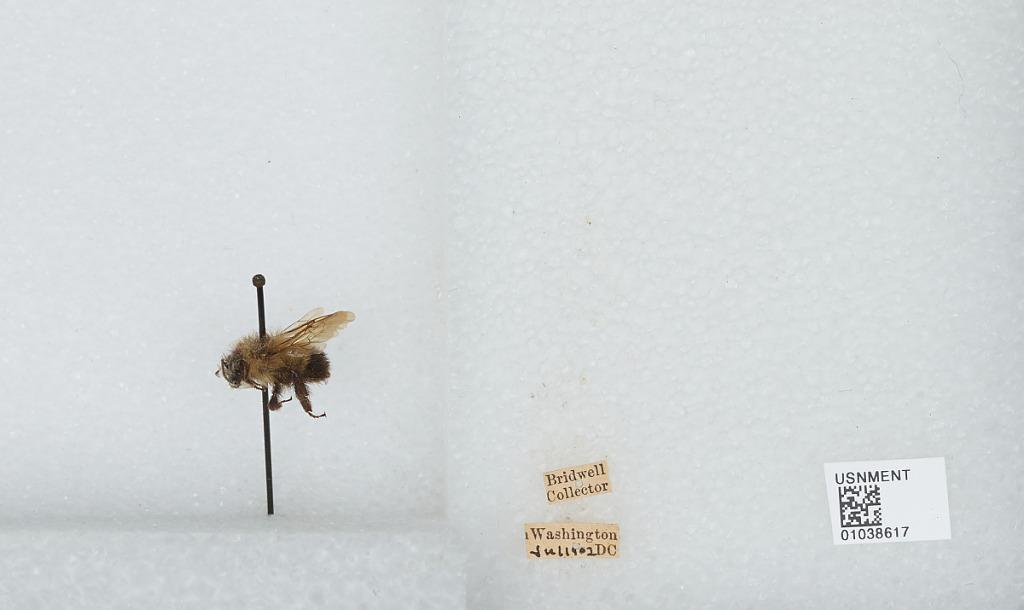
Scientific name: Bombus (Pyrobombus) vagans vagans Smith
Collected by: Bridwell
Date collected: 1902-7-
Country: United States
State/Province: District of Columbia
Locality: Washington
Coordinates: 38.9047, -77.0164